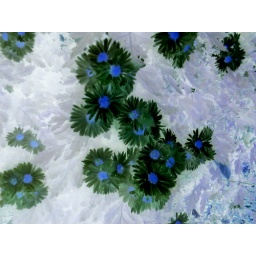
flowers in blue